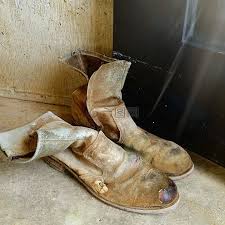
Waste category: shoes